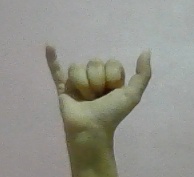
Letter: ya